Michigan (1903 automobile)

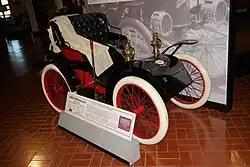

The Michigan was a brass era automobile built in Kalamazoo, Michigan by the Michigan Automobile Company, Ltd from 1903 to 1907.